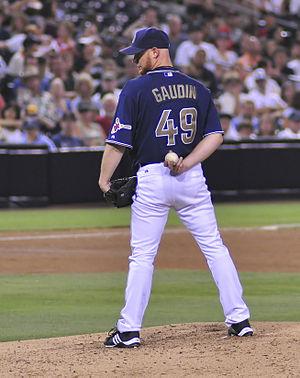
Chad Edward Gaudin est un lanceur droitier de baseball évoluant en Ligue majeure de baseball depuis 2003. Il est présentement sous contrat avec les Dodgers de Los Angeles.